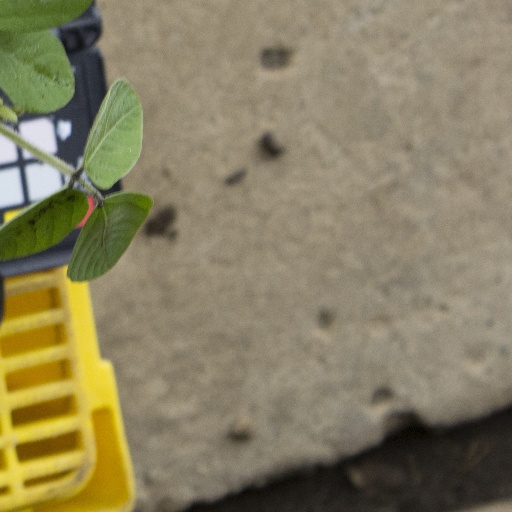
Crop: soybean